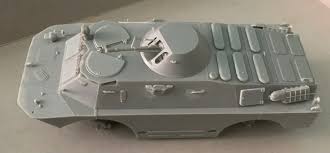
Label: BRDM